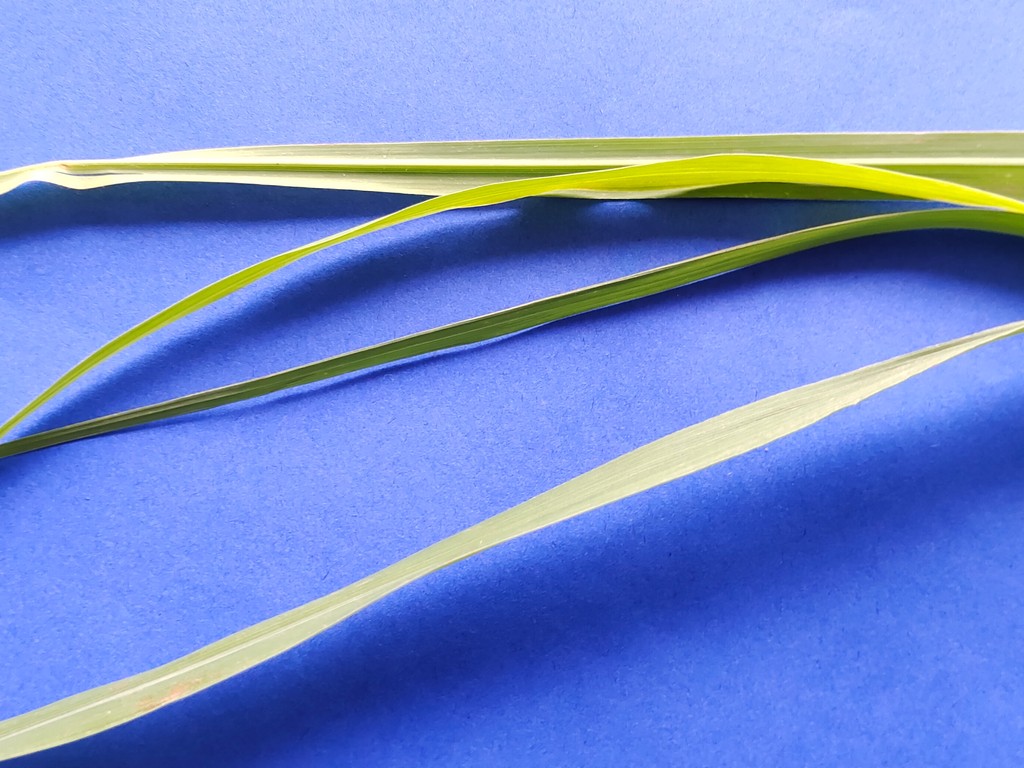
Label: Healthy